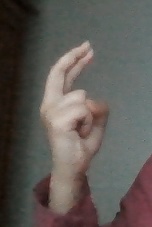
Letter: zay